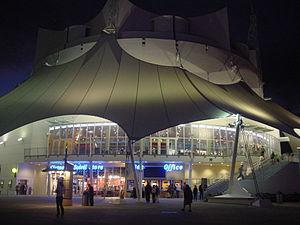
Downtown Disney était une zone commerciale de Walt Disney World Resort située à proximité de l'autoroute I-4 désormais remplacée par Disney Springs. Elle était découpée en trois parties de par leur situation et l'histoire du lieu. Le nom a été donné en 1996 afin de regrouper le Disney Village Marketplace et Pleasure Island.